WHP (AM)

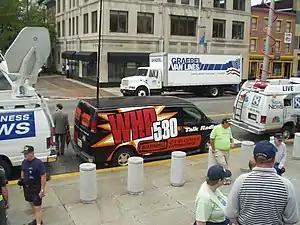
WHP's and other stations' vans at a local event.

Weekday mornings begin with a news and interview program hosted by R.J. Harris. The show is simulcast on co-owned 1340 WRAW in Reading. The rest of the weekday schedule is from iHeart subsidiary Premiere Networks: "The Glenn Beck Radio Program, The Clay Travis and Buck Sexton Show, The Sean Hannity Show, The Jesse Kelly Show" and "Coast to Coast AM with George Noory". Weekends feature shows on money, health, guns, gardening, travel and technology, some of which are paid brokered programming. Syndicated weekend hosts include "Rich DeMuro on Tech", "Sunday Night with Bill Cunningham" and "Somewhere in Time with Art Bell". Most hours begin with an update from Fox News Radio.